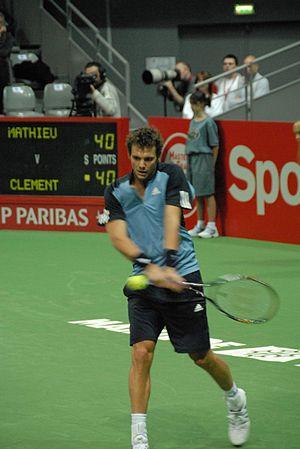
Paul-Henri Mathieu, également appelé PHM et surnommé Paulo, né le 12 janvier 1982 à Strasbourg, est un joueur de tennis français, professionnel de 1999 à 2017.